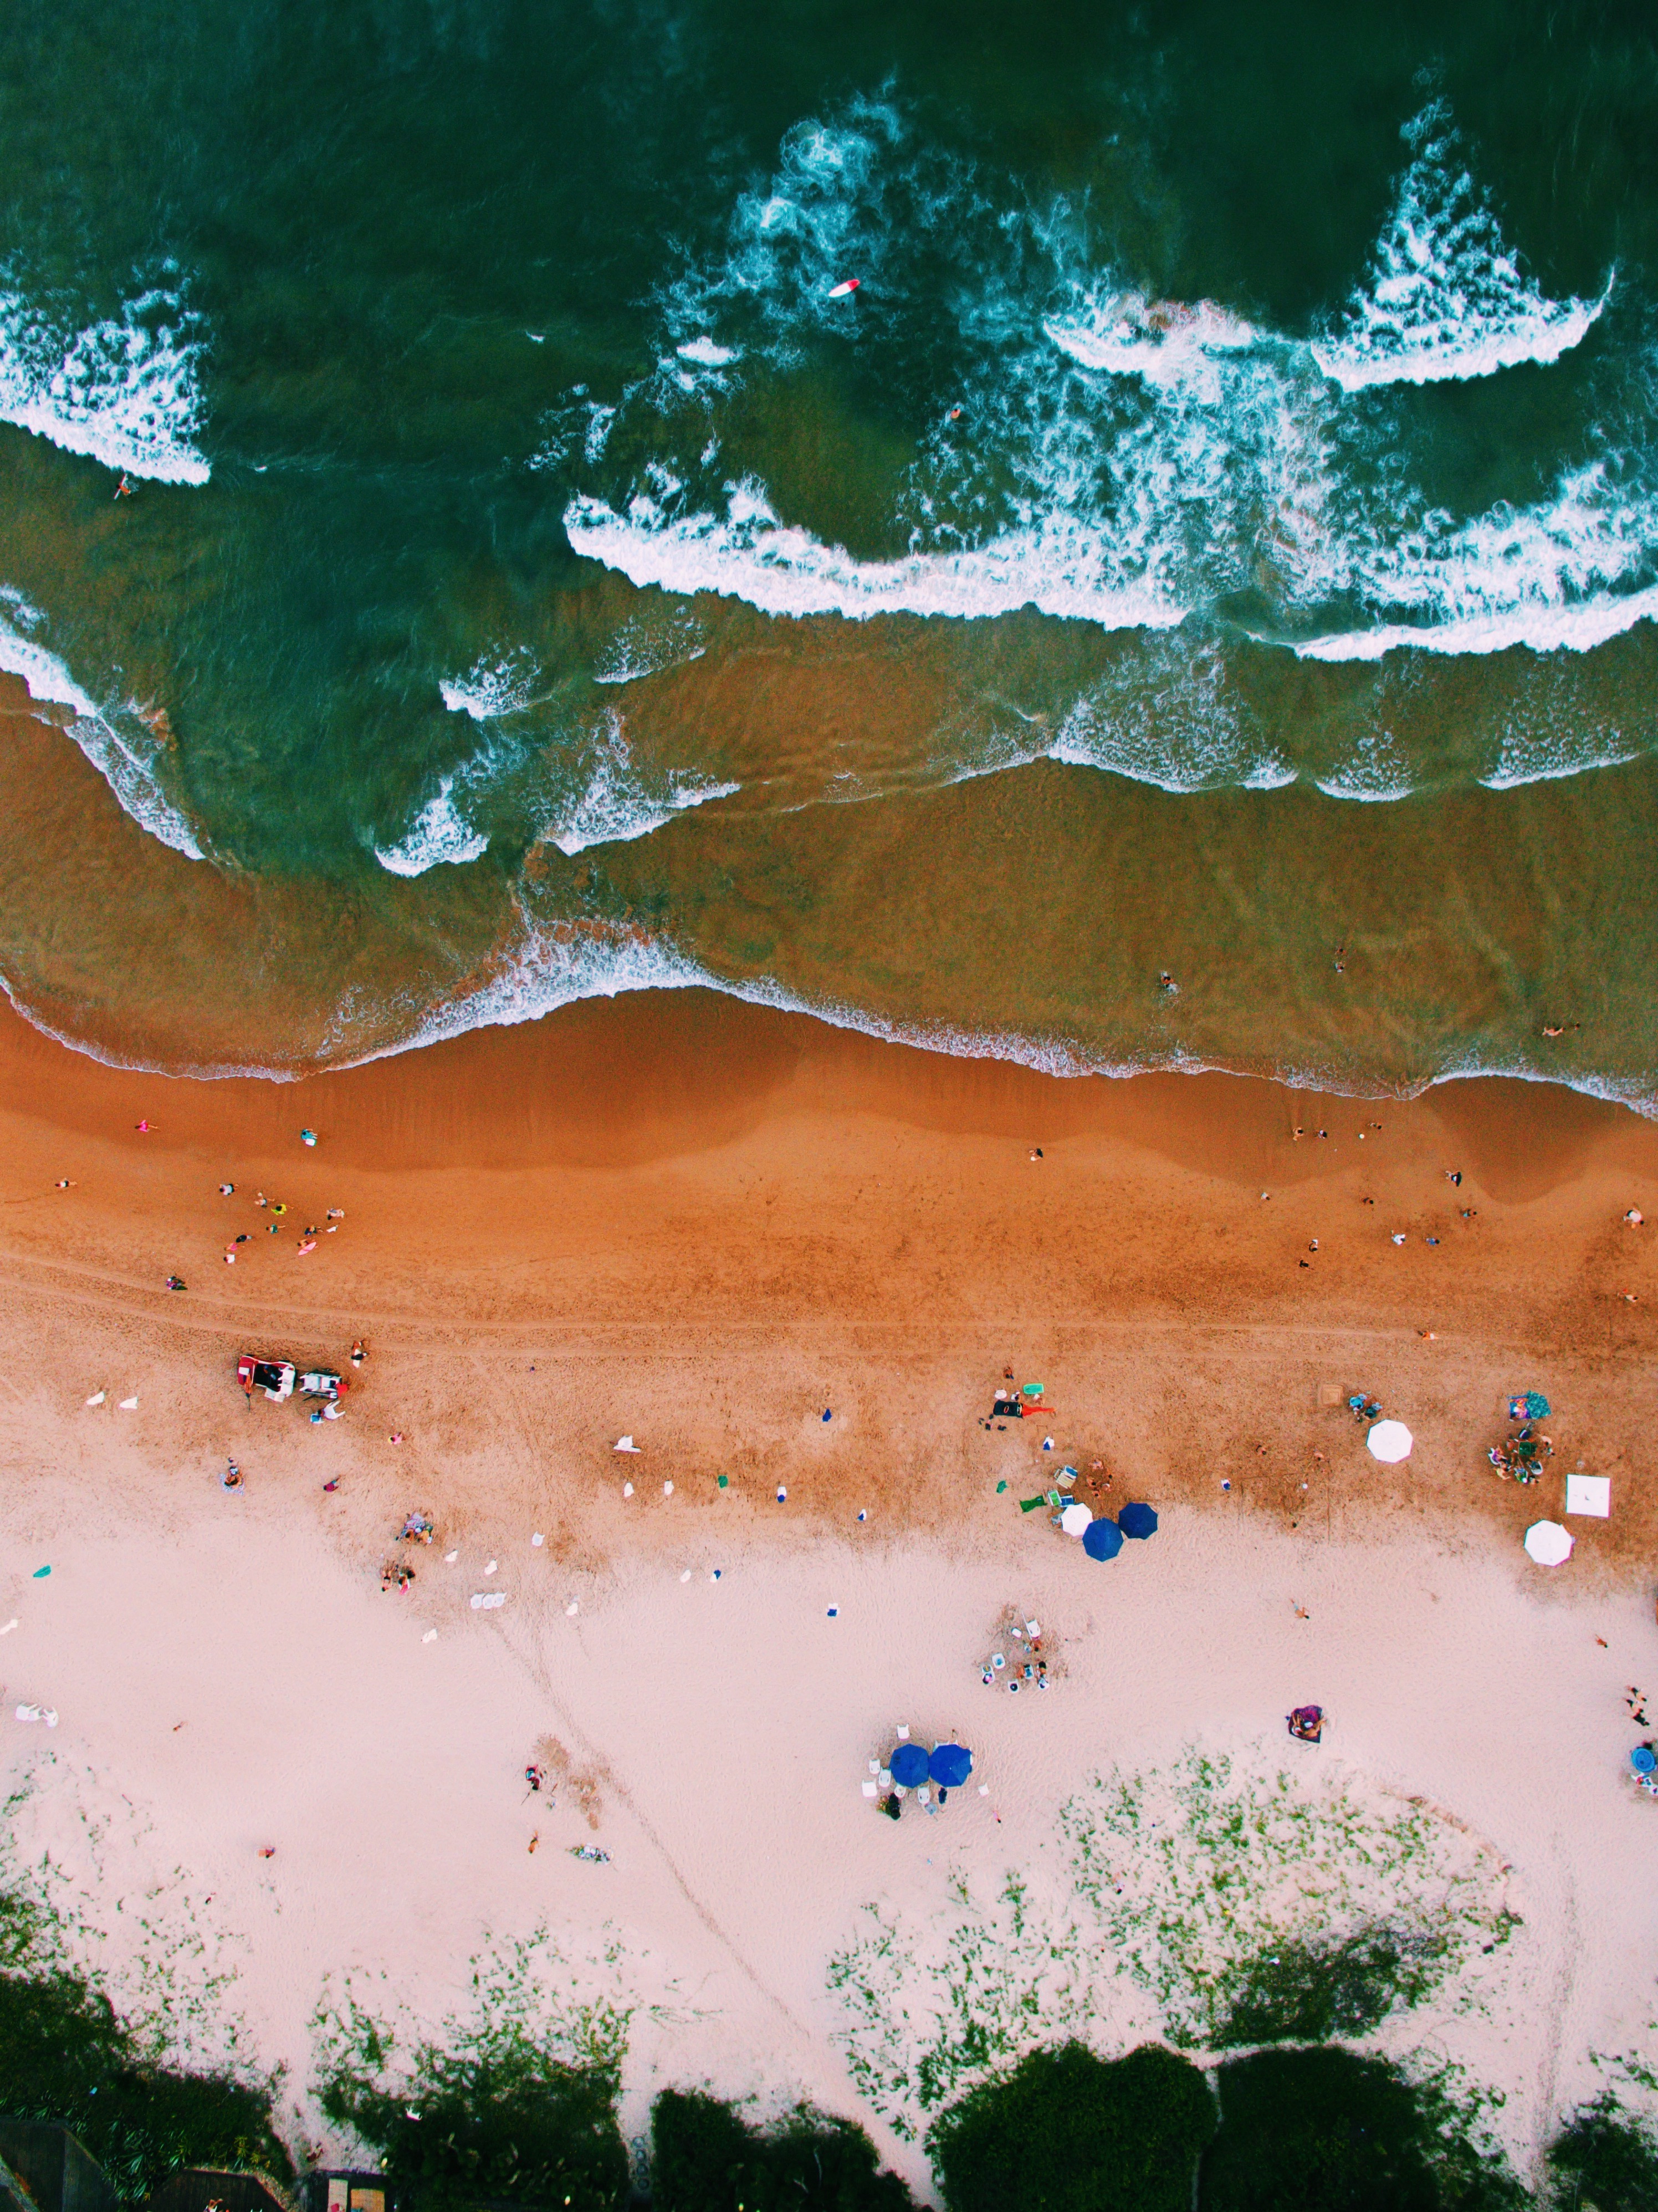
beach, sea, water, nature, ocean, sunlight, leaf, wave, vacation, surf, green, reflection, color, painting, art